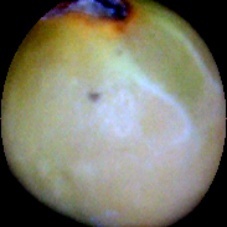
Label: Immature